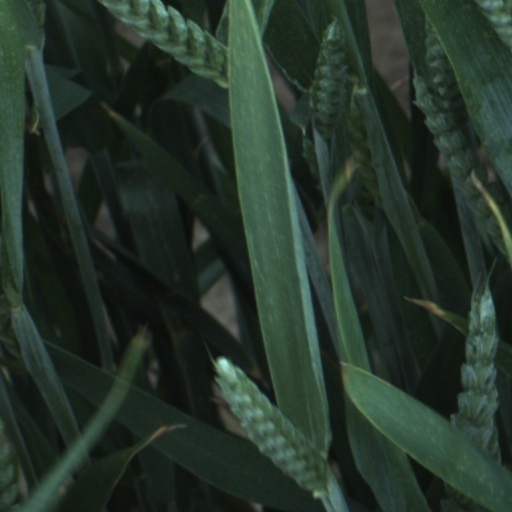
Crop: wheat